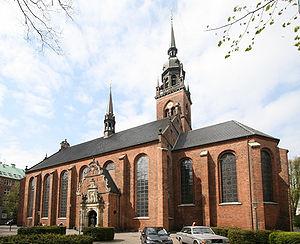
L'église du Saint-Esprit est un temple paroissial luthérien qui se trouve dans le centre historique de la ville de Copenhague au Danemark. Elle date de la fin du XIIIᵉ siècle. C'est donc l'église la plus ancienne de la ville.